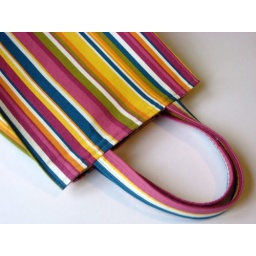
market bag in autumn stripey1